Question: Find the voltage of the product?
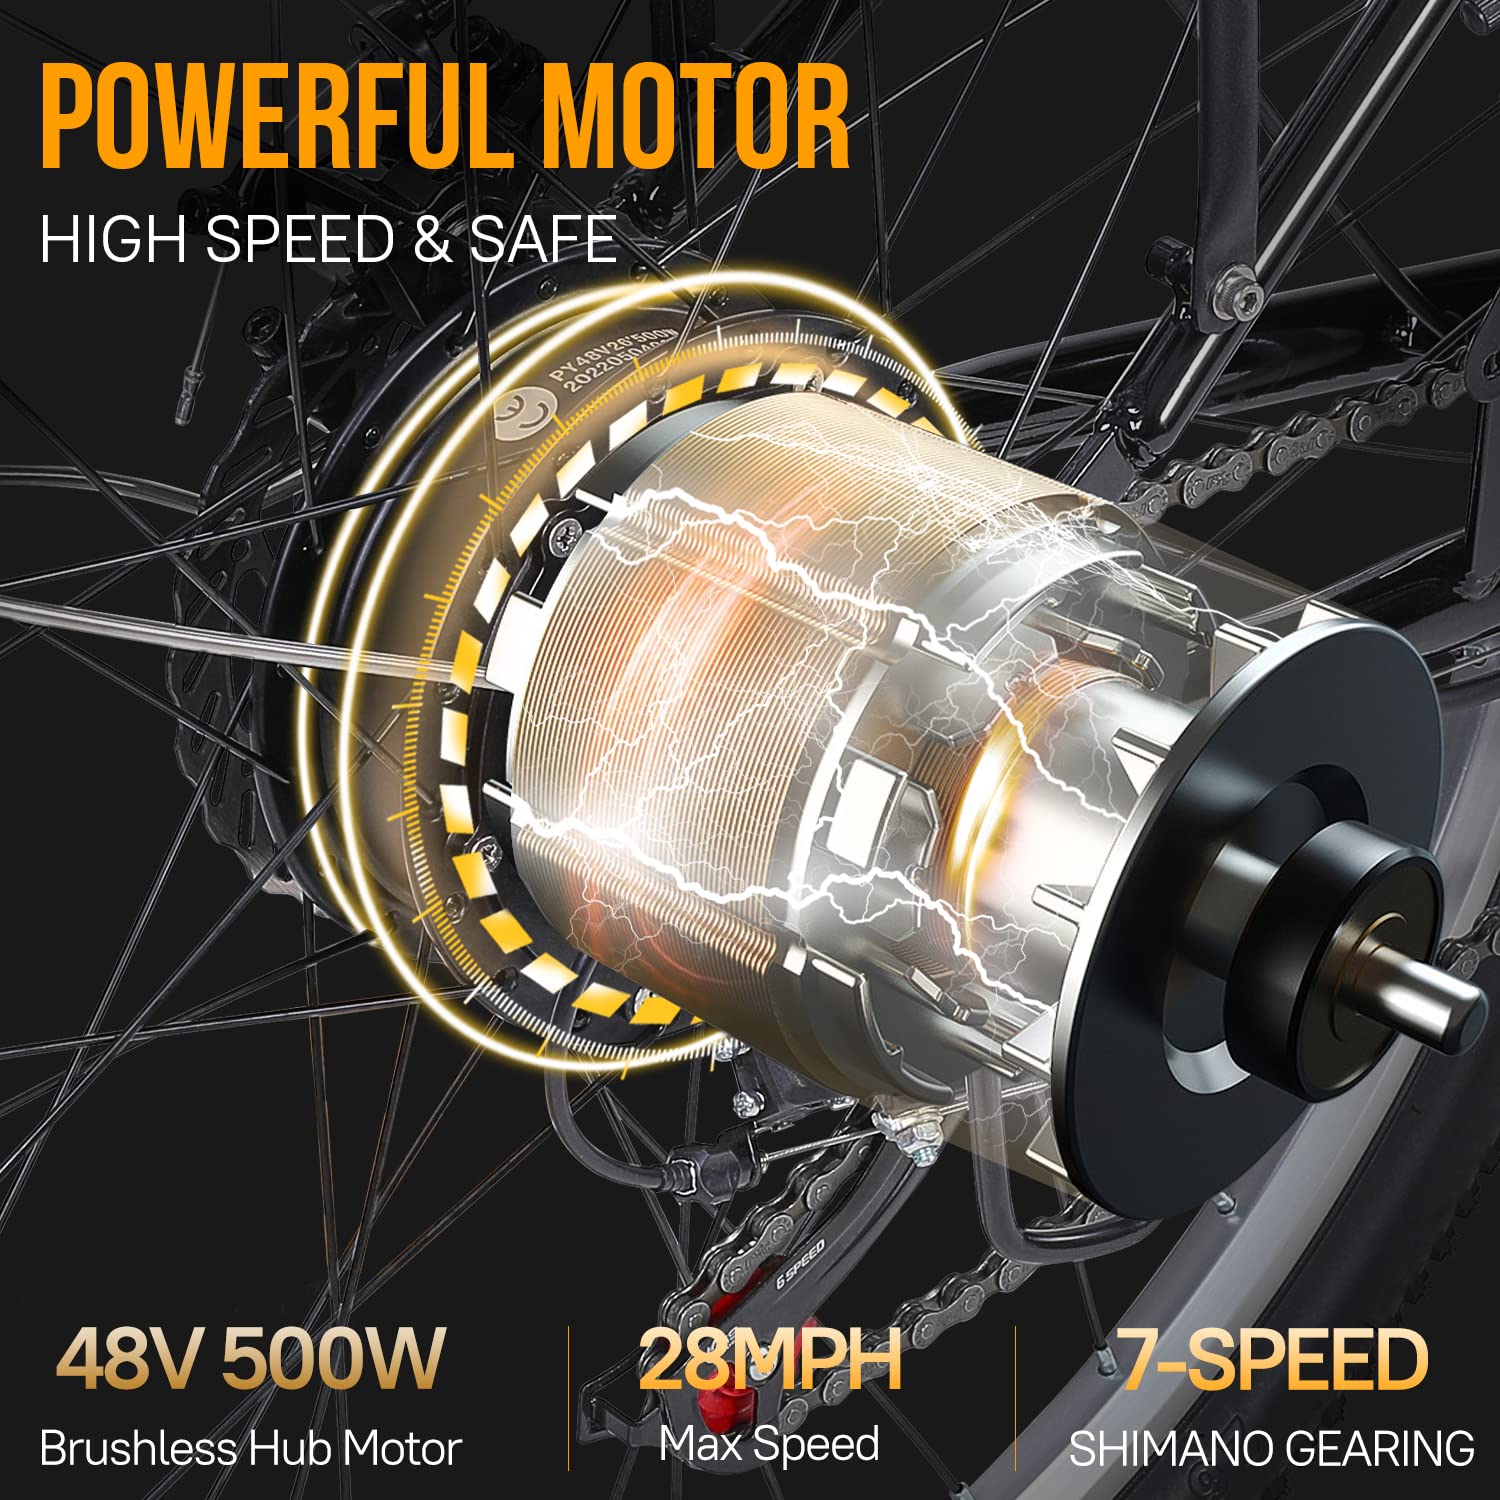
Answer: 48.0 volt